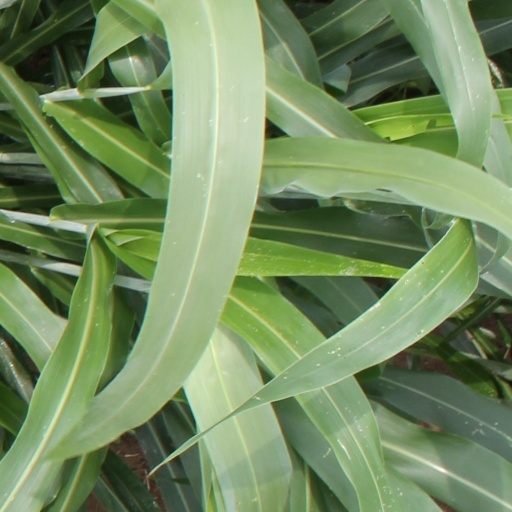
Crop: sorghum